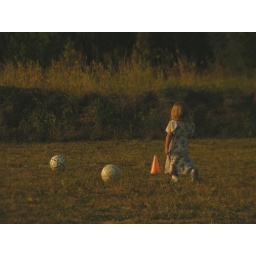
She was attending a sibling's soccer practice and cute as could be in her dress playing soccer.